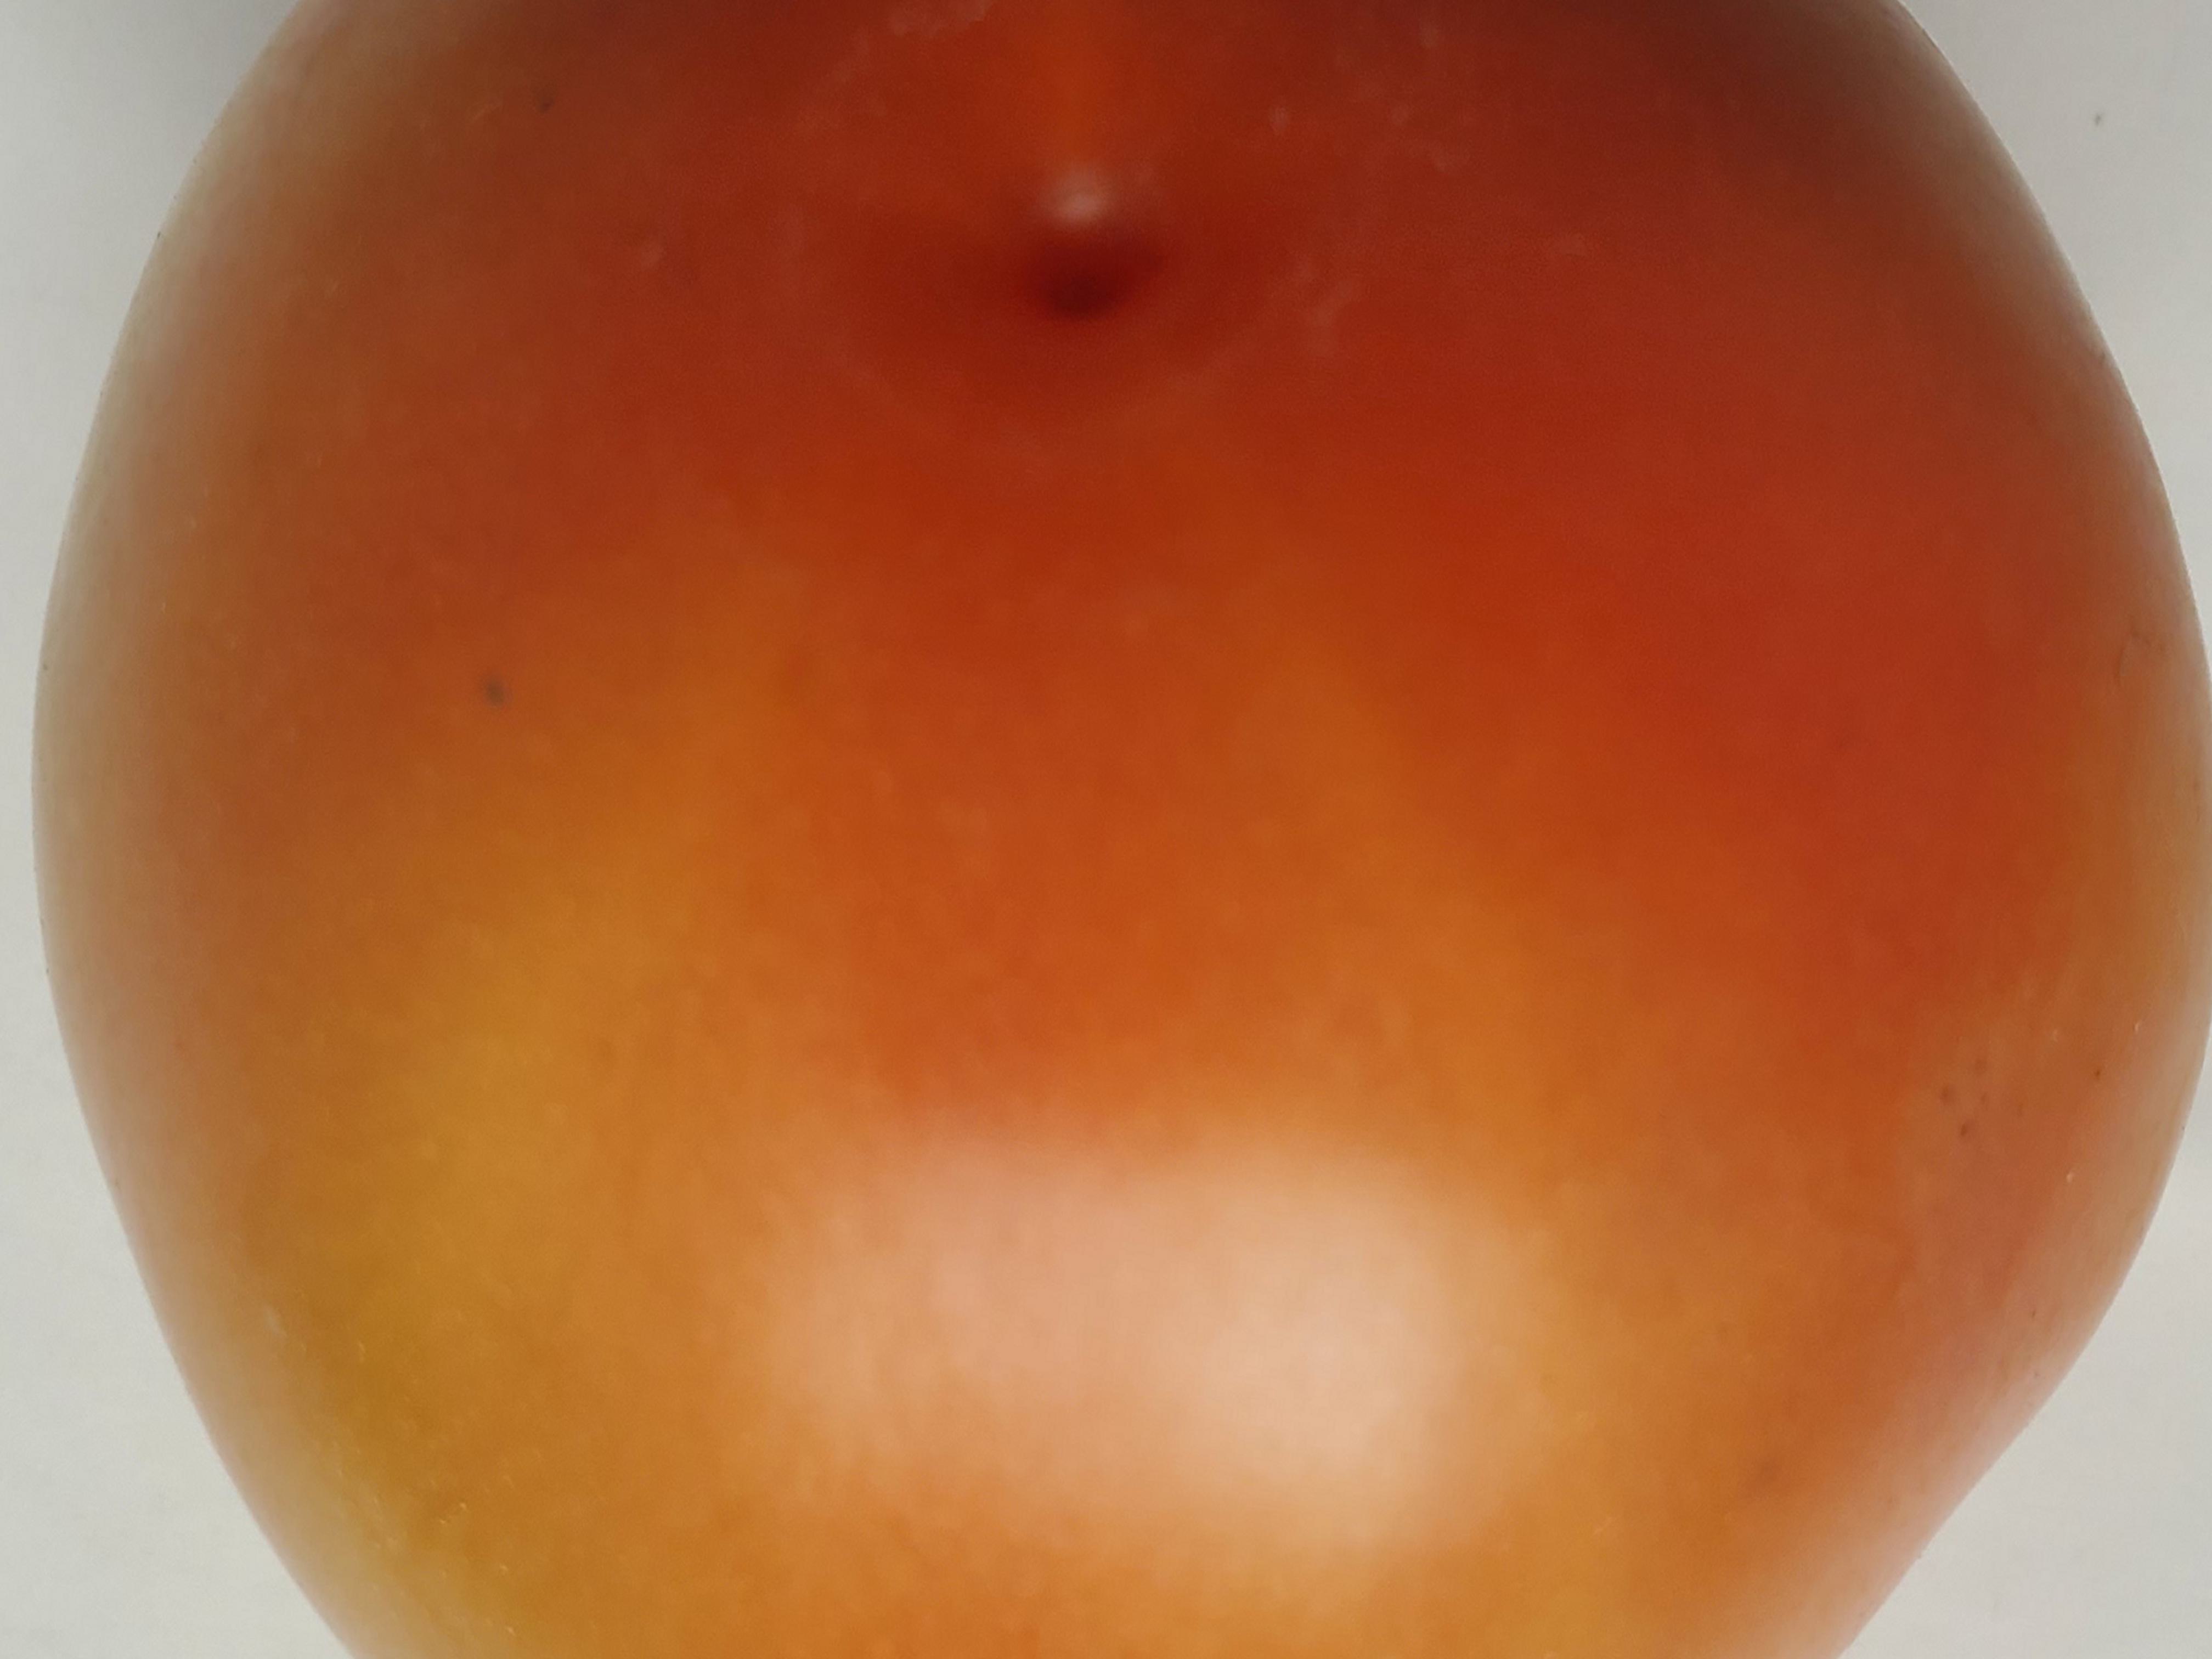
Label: Fresh